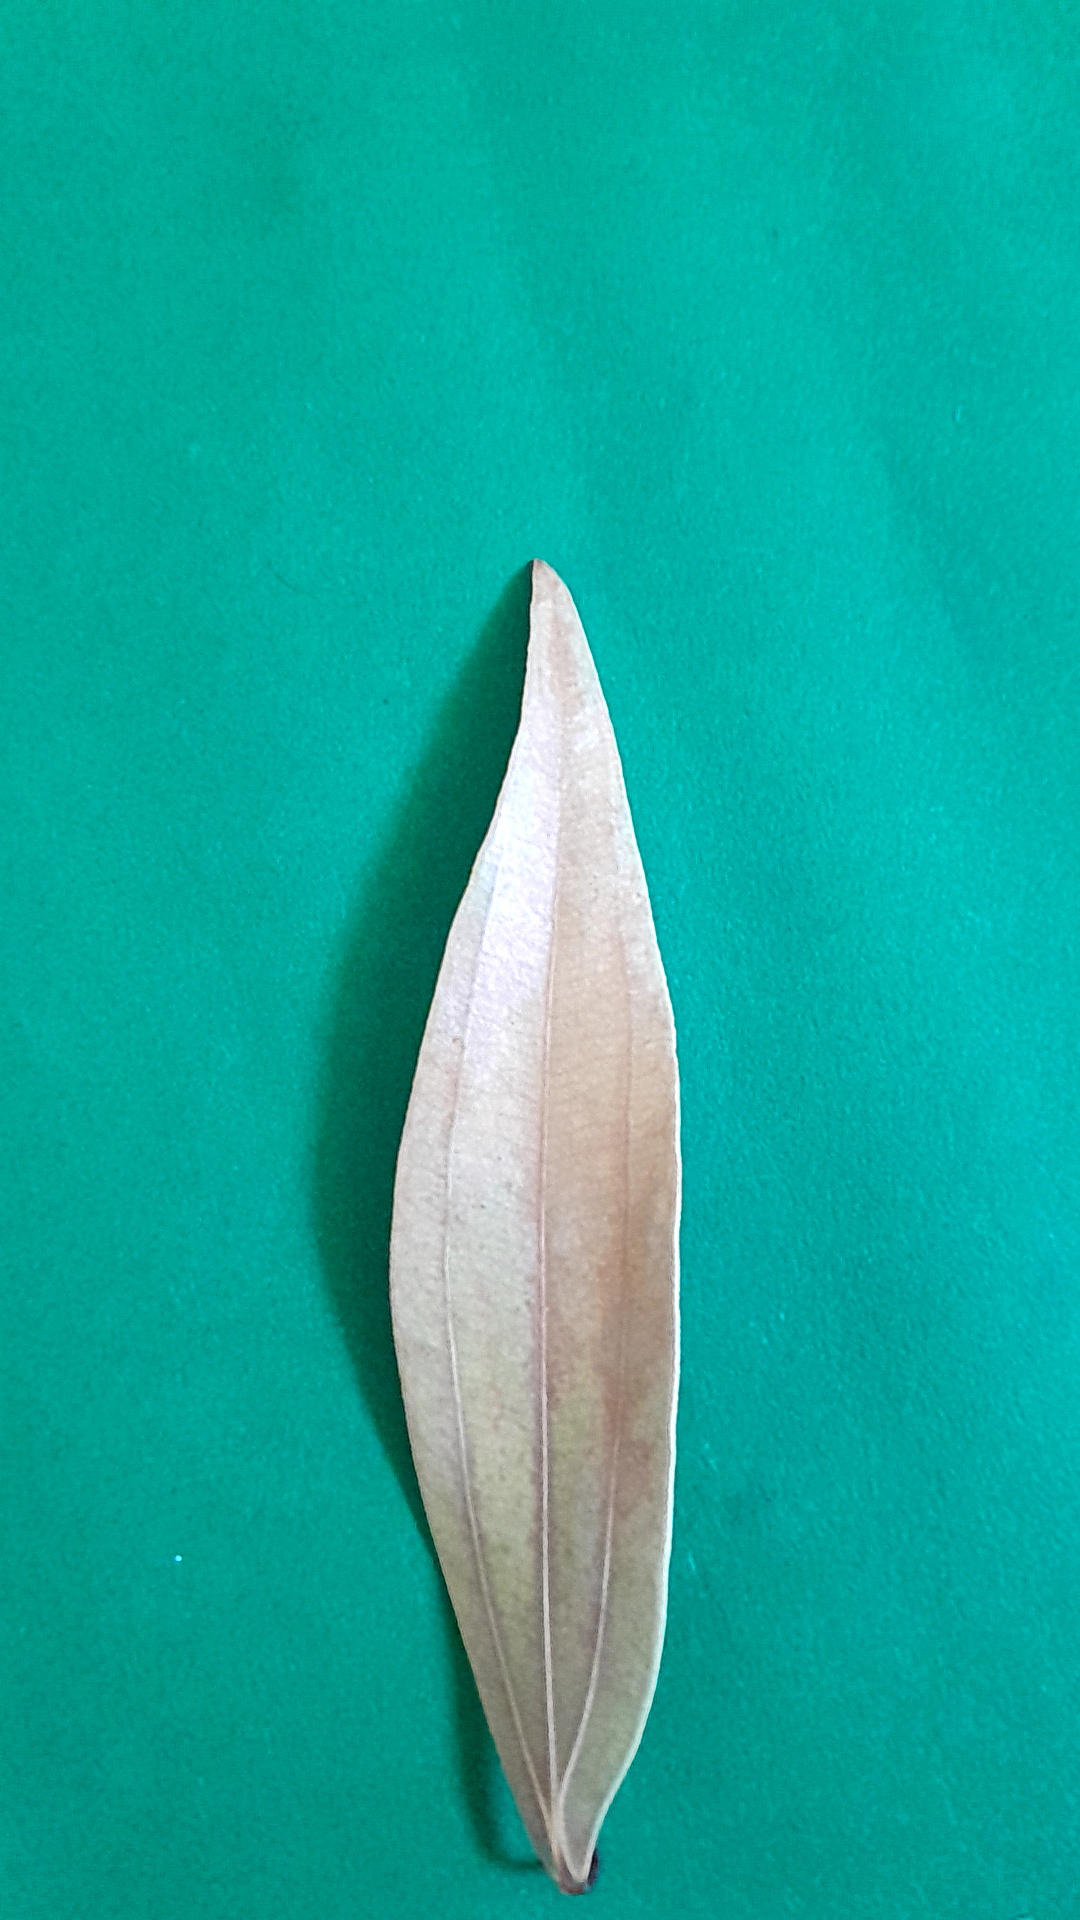
Label: Dry Leaf